Cândido Rondon

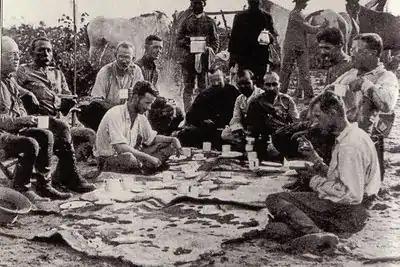
From left to right (seated): Father Zahm, Rondon, Kermit, Cherrie, Miller, four Brazilians, Roosevelt, Fiala. Photo taken in 1914.

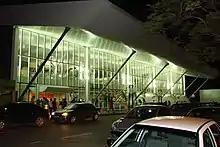
The Marechal Rondon International Airport in Várzea Grande, Mato Grosso.

In January 1914, Rondon left with Theodore Roosevelt on the Roosevelt–Rondon Scientific Expedition, whose aims were to explore the River of Doubt. The expedition left the Tapiripuã, and reached the River of Doubt on 27 February 1914. They did not reach the mouth of the river until late April, after the expedition had suffered greatly. During the expedition, the river was renamed the Rio Roosevelt.